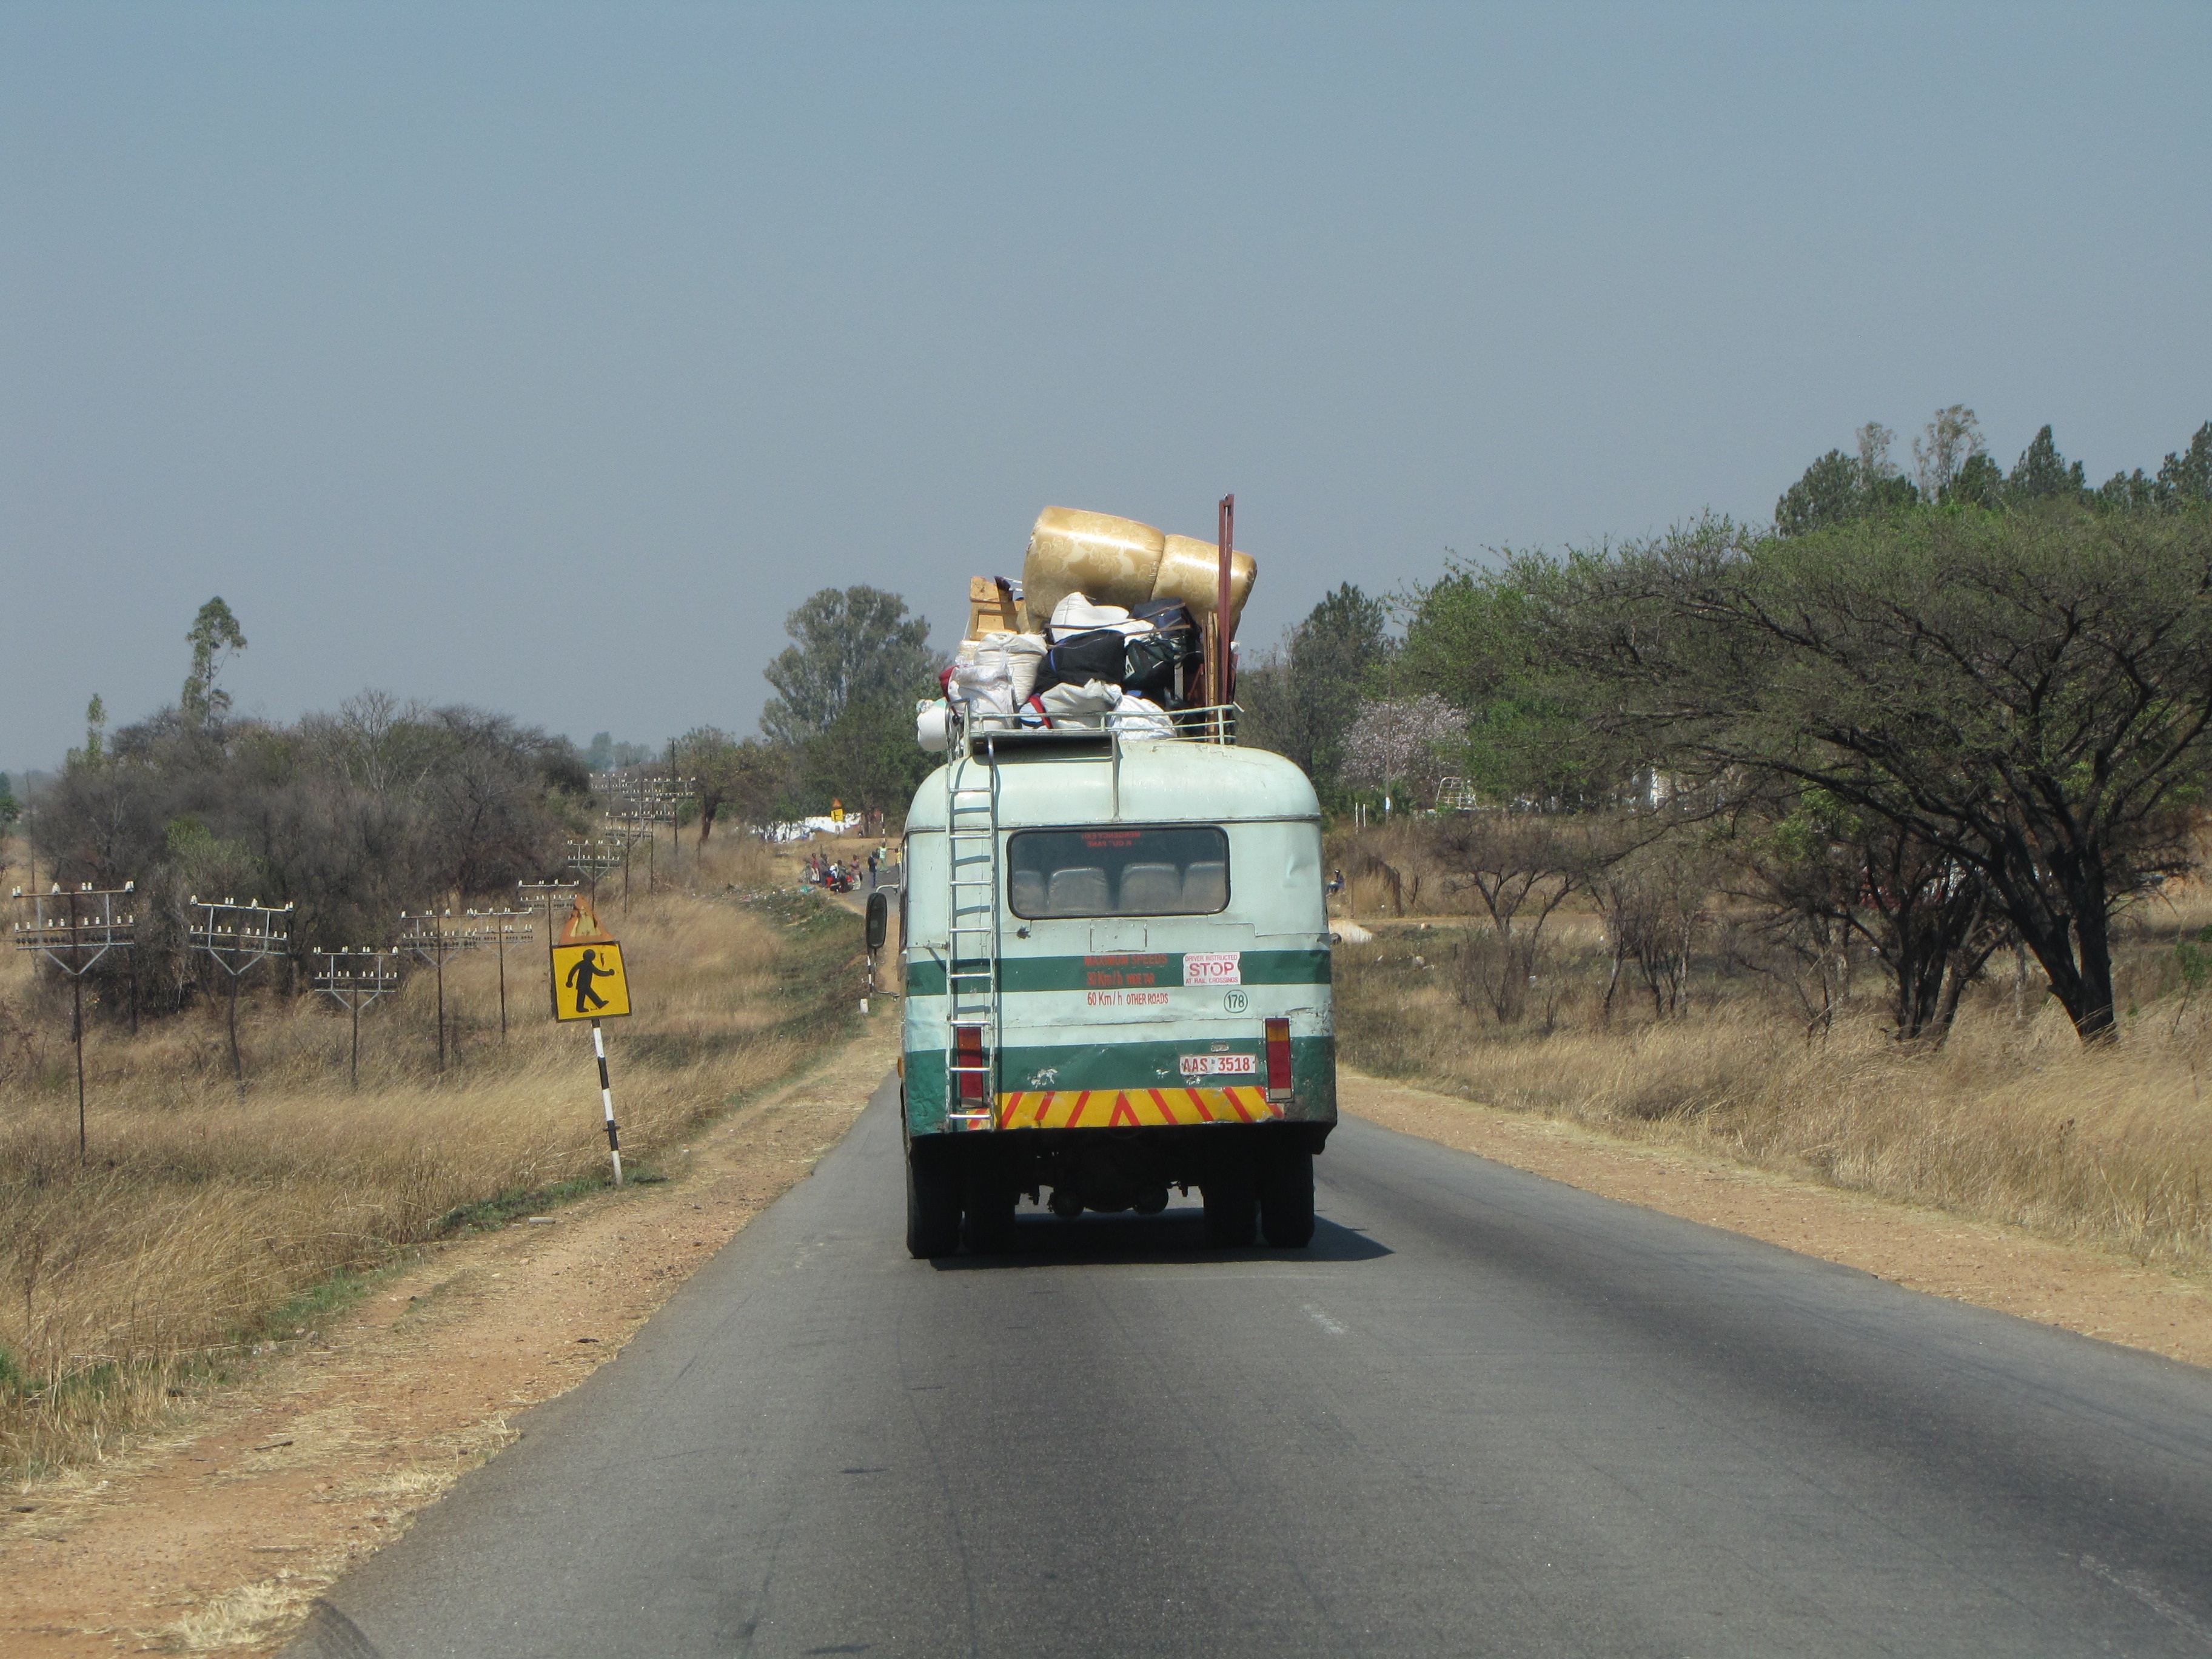
road, highway, driving, asphalt, transport, vehicle, lane, infrastructure, controlled access highway